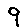
Label: 9